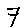
Label: 7